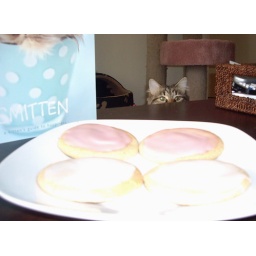
Maya peering over the table at the plate of gingerbread biscuits